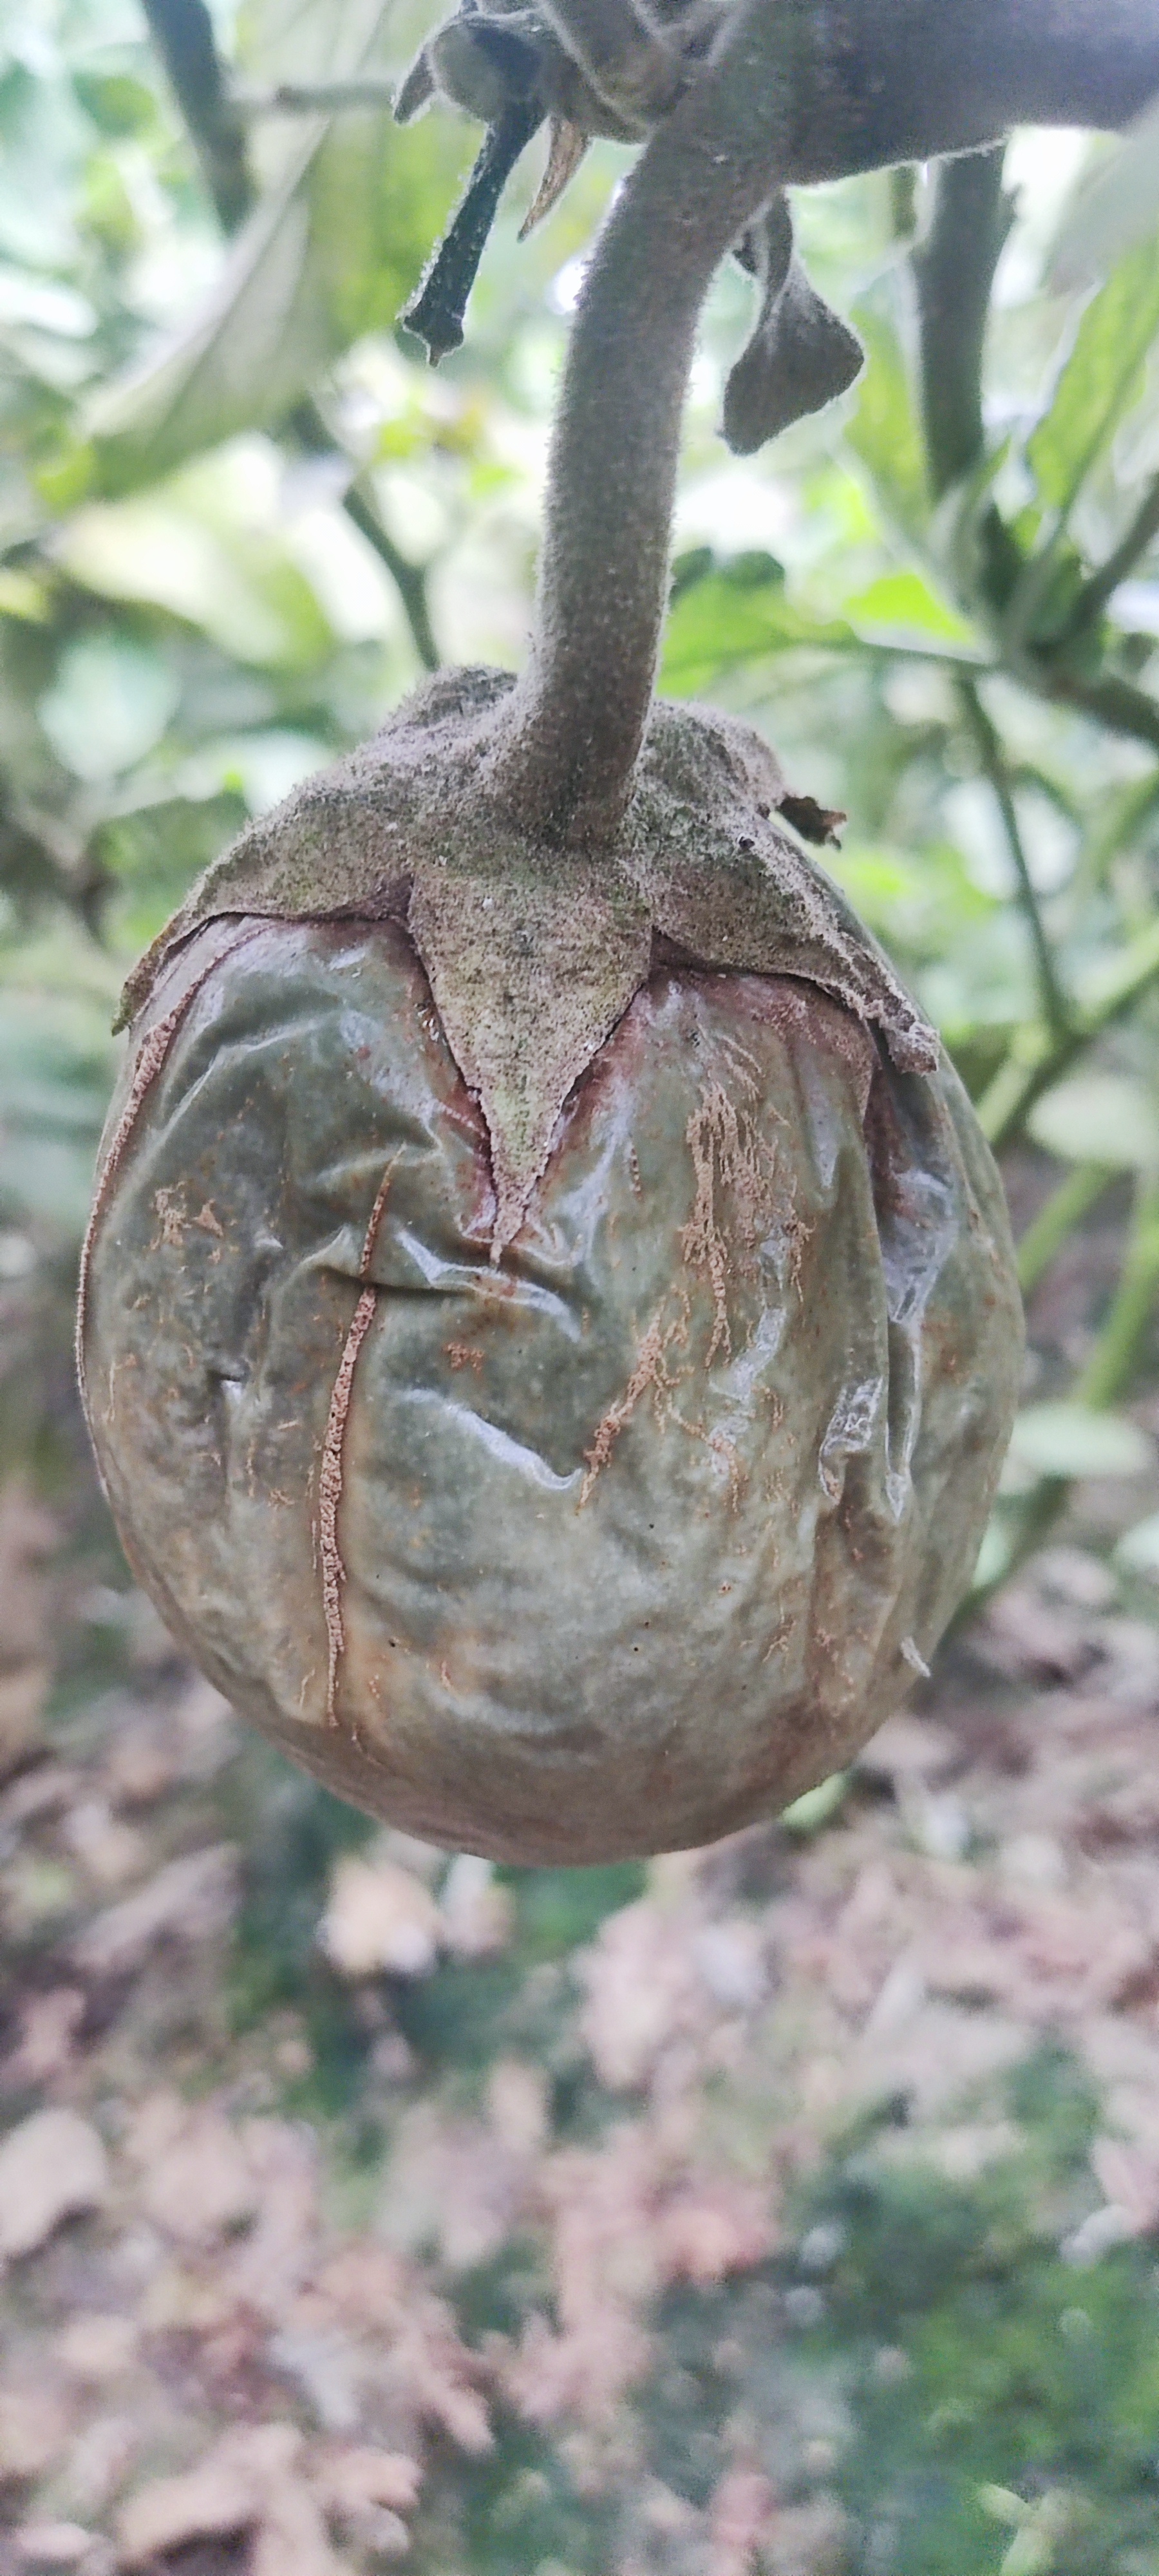
Label: Phomopsis Bright